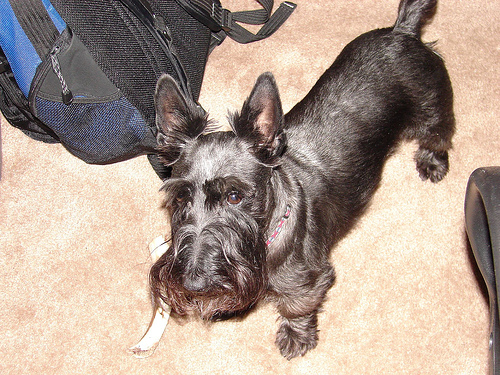
Animal: dog
Breed: scottish_terrier